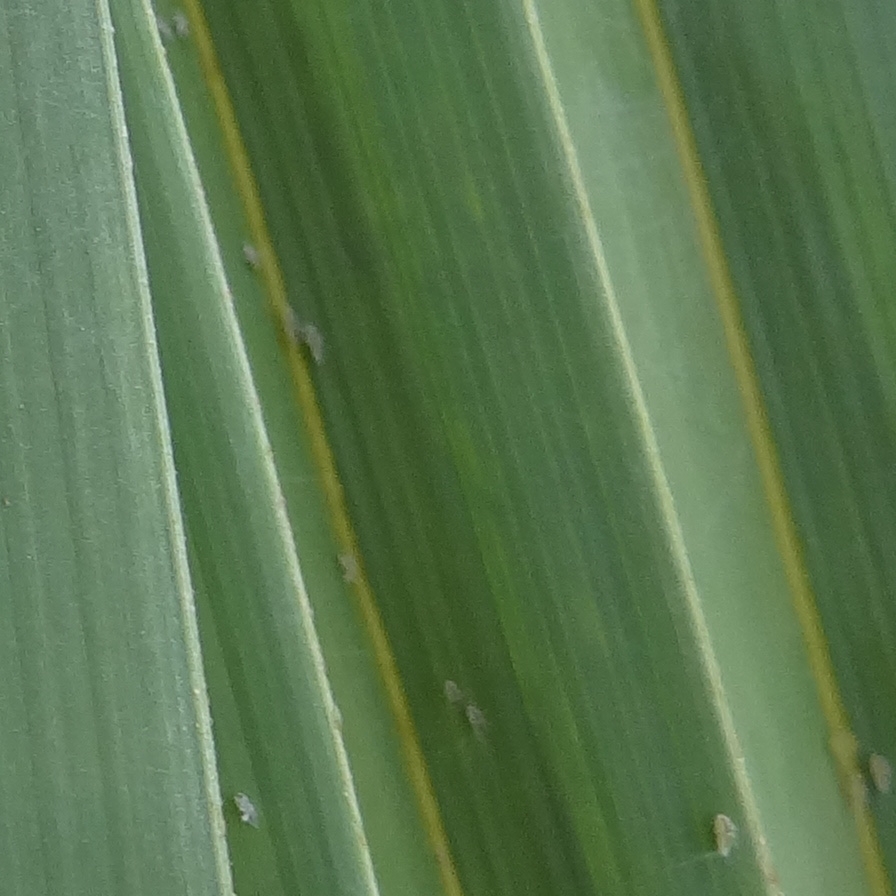
Label: Bug